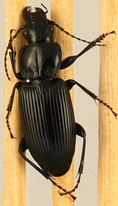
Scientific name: Pterostichus melanarius melanarius
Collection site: University of Notre Dame Environmental Research Center NEON (UNDE), plot UNDE_012